Camilo Arenivar

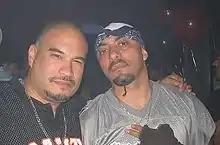
Camilo Arenivar (left) and rapper Deadlee (right) in 2007.

Camilo Arenivar (born June 2, 1967) is an ordained minister who officiates weddings. Additional work included creation of the now defunct LGBT Hip Hop website, OutHipHop.com. He was the organizer and tour manager for the HomoRevolution Tour, the first ever organized road tour of LGBT hip hop artists which traveled to 10 cities in the southwestern United States. In 2009, he launched Big Milo Records, the first independent record label geared toward LGBT Hip Hop with distribution.